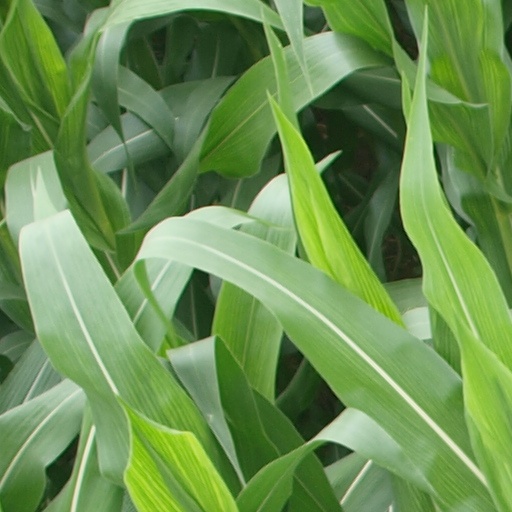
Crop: maize; corn